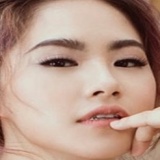
ca sĩ Lương Bích Hữu